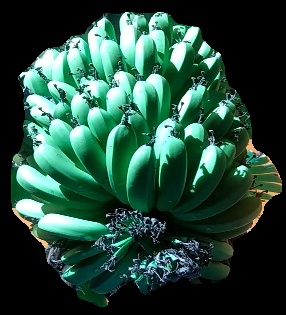
Variety: pachbale
Grade: grade1